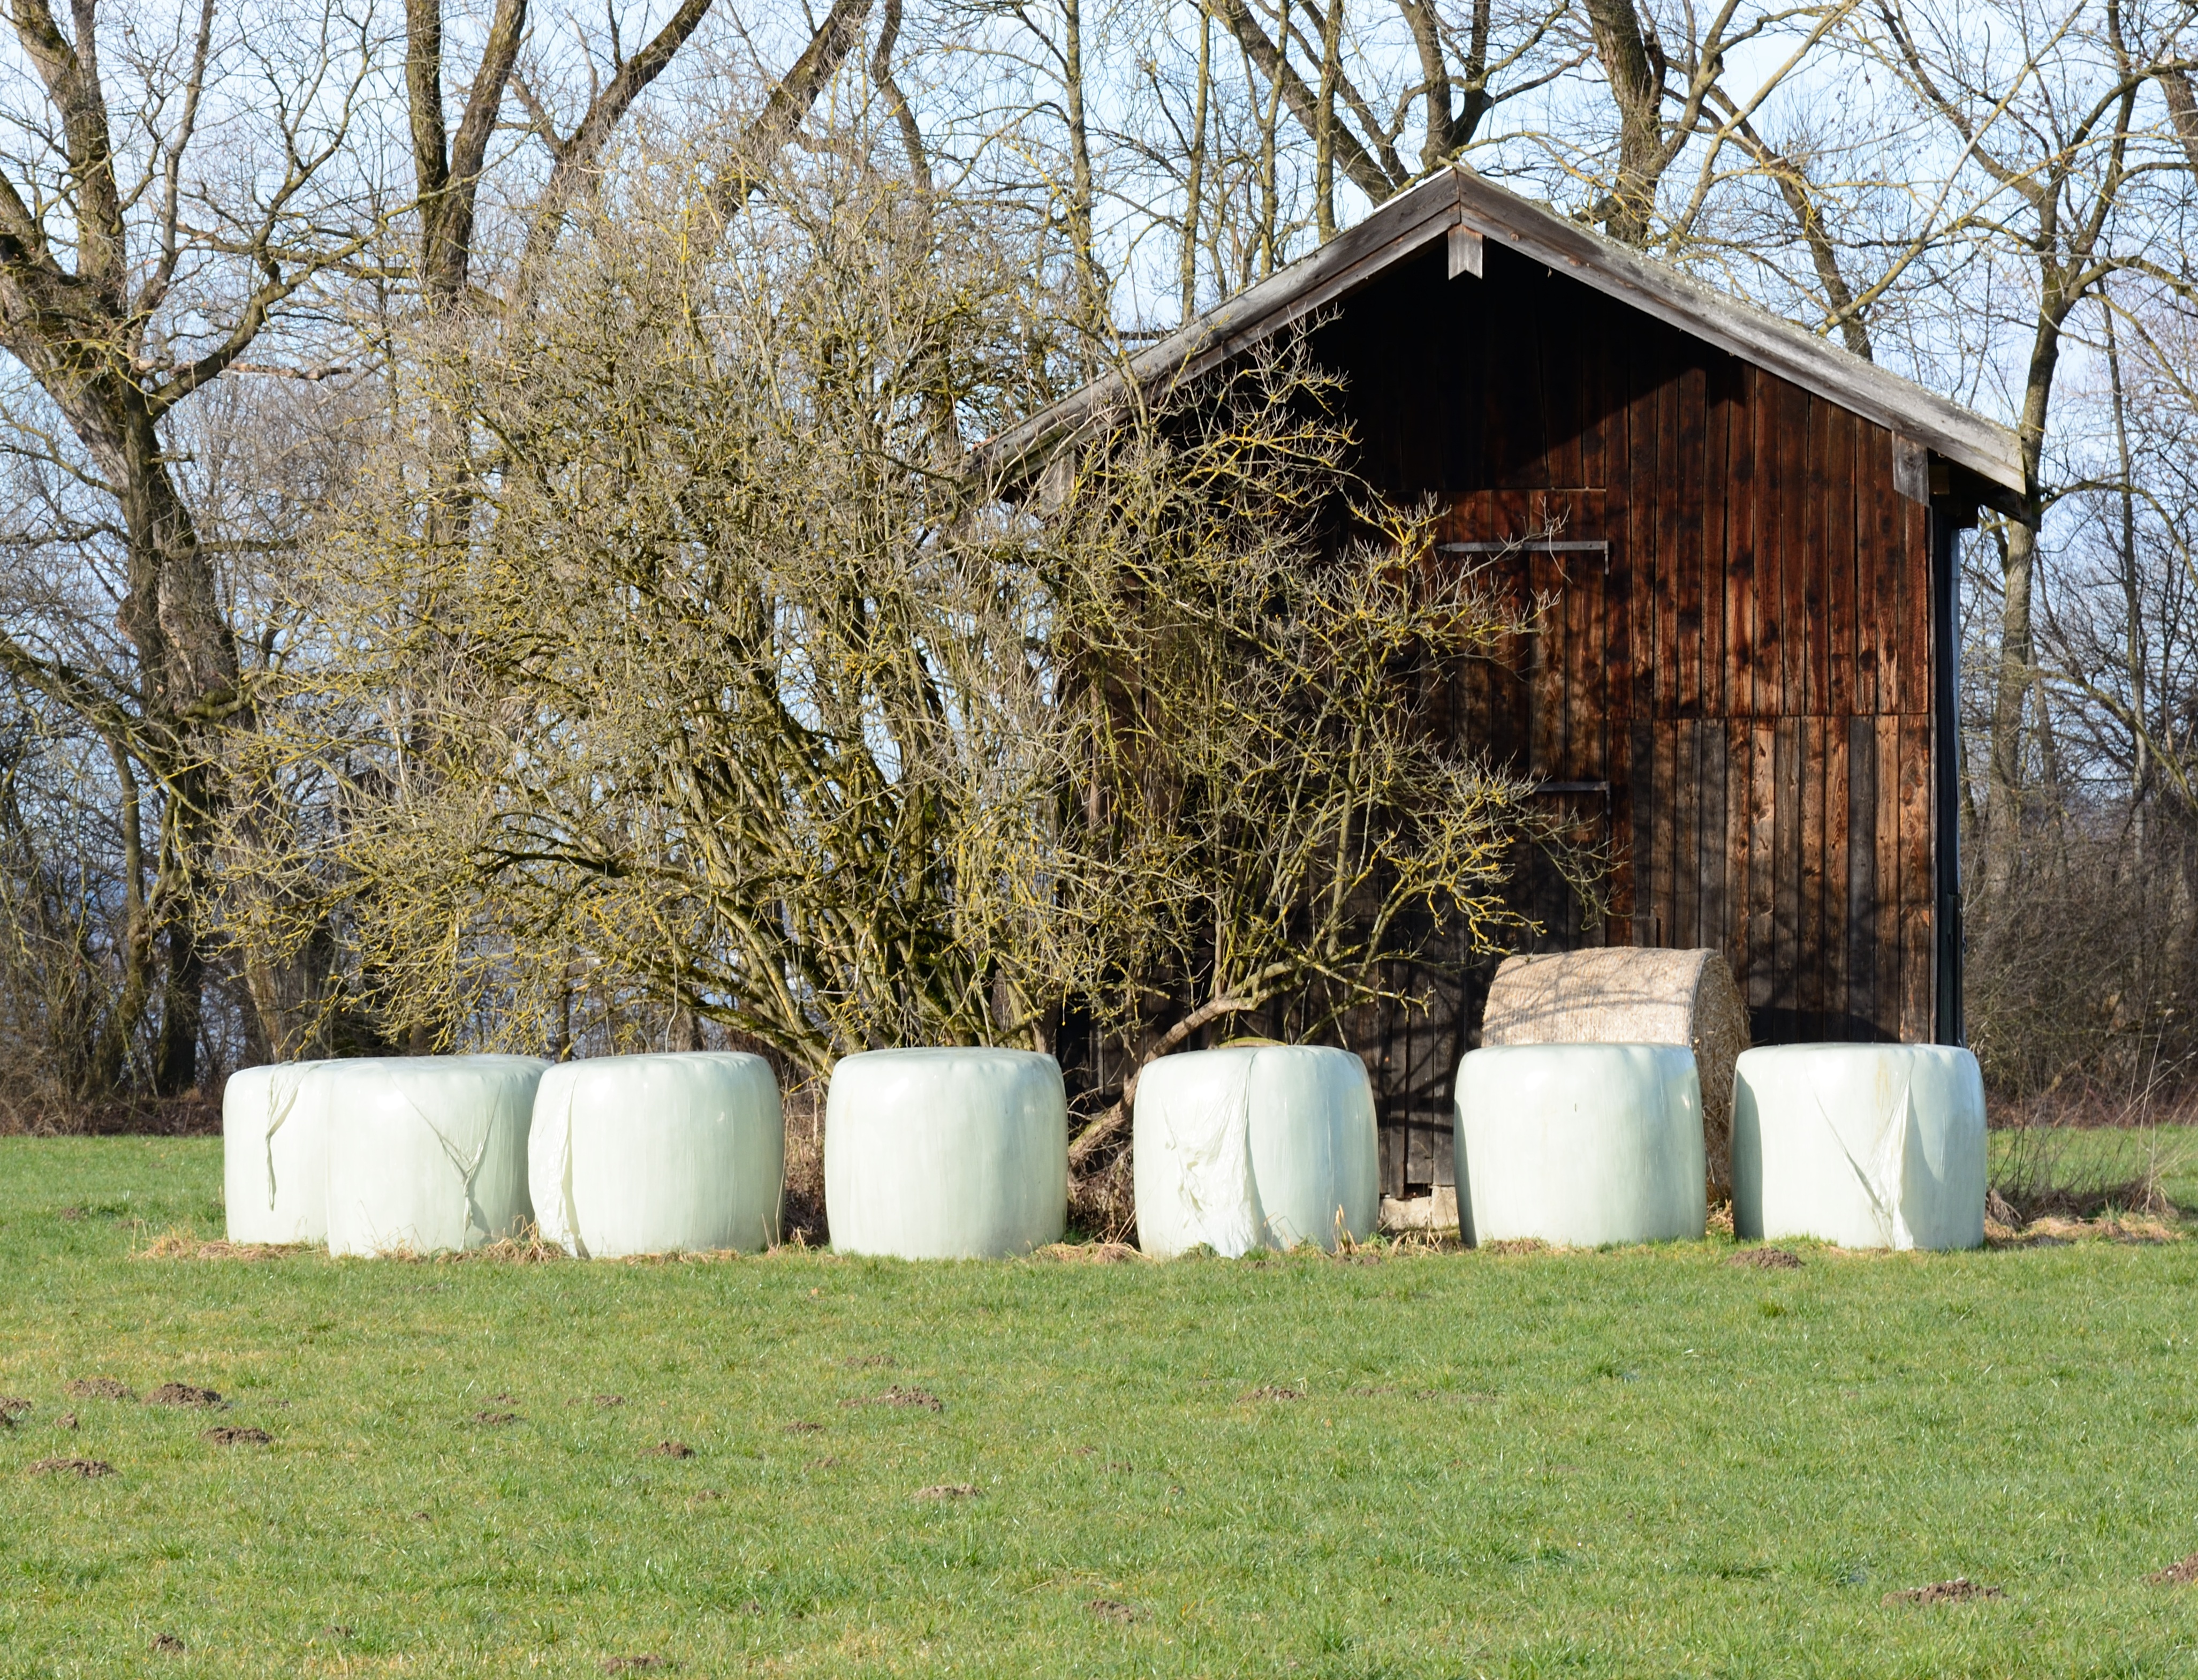
landscape, nature, field, farm, meadow, flower, building, old, barn, shed, hut, shack, cottage, pasture, backyard, scale, agriculture, bavaria, log cabin, yard, rural area, field barn, chiemgau, man made object, outdoor structure